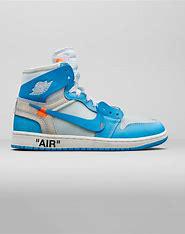
Brand: Jordan
Model: Off-White